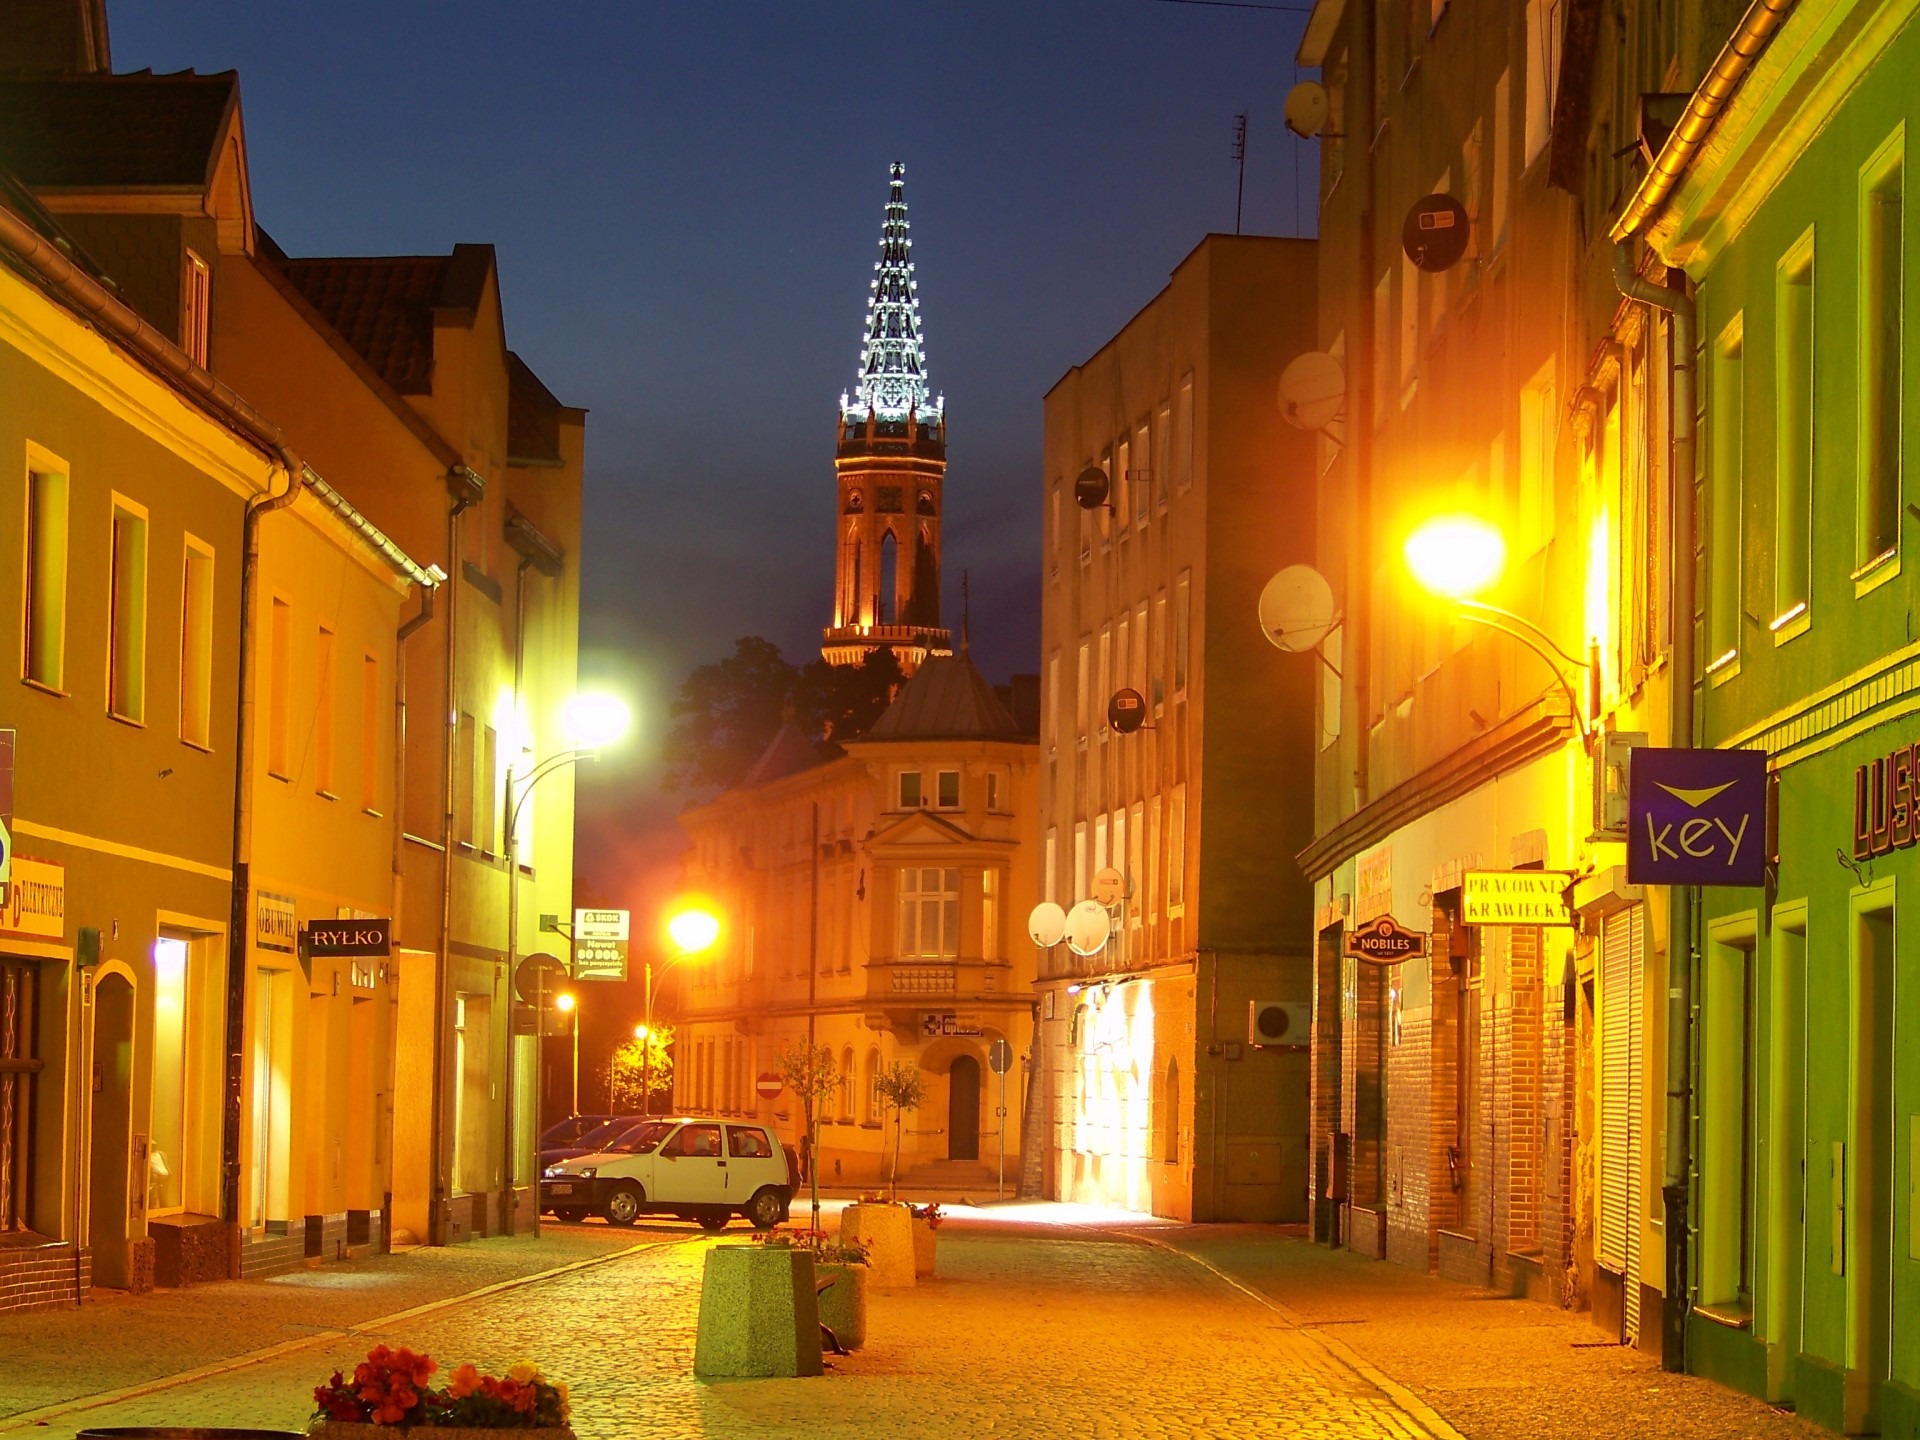
road, street, night, house, town, view, alley, city, cityscape, panorama, downtown, evening, facade, lighting, infrastructure, poland, metropolis, neighbourhood, urban area, human settlement, zagan, bobr